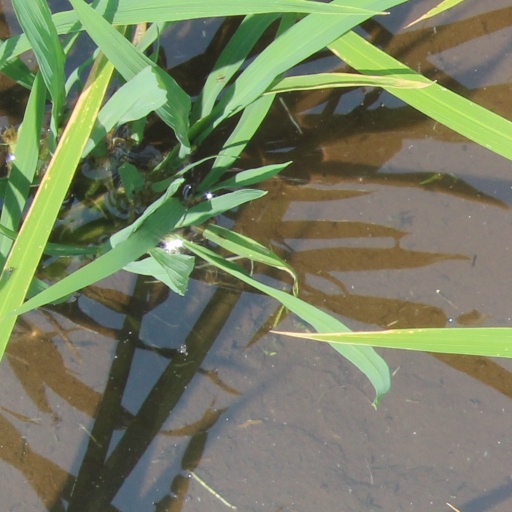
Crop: rice